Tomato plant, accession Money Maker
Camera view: tilt-top (135 deg); turntable rotation: 60 degrees
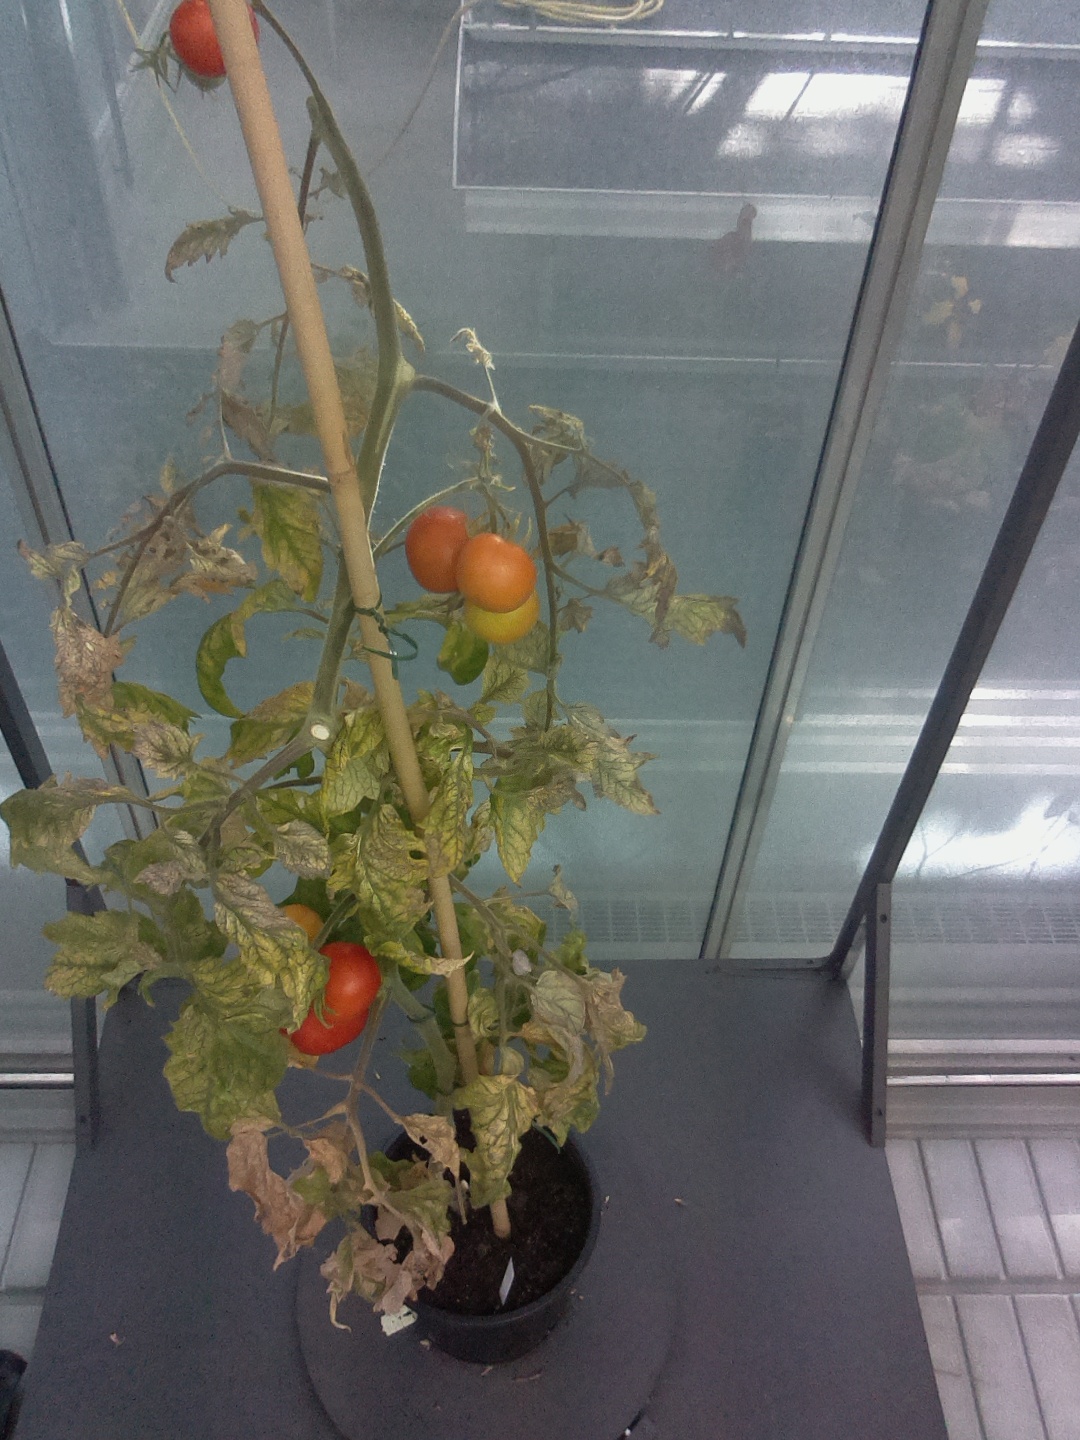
BBCH growth stage 88: 80%-90% of fruits show typical fully ripe color